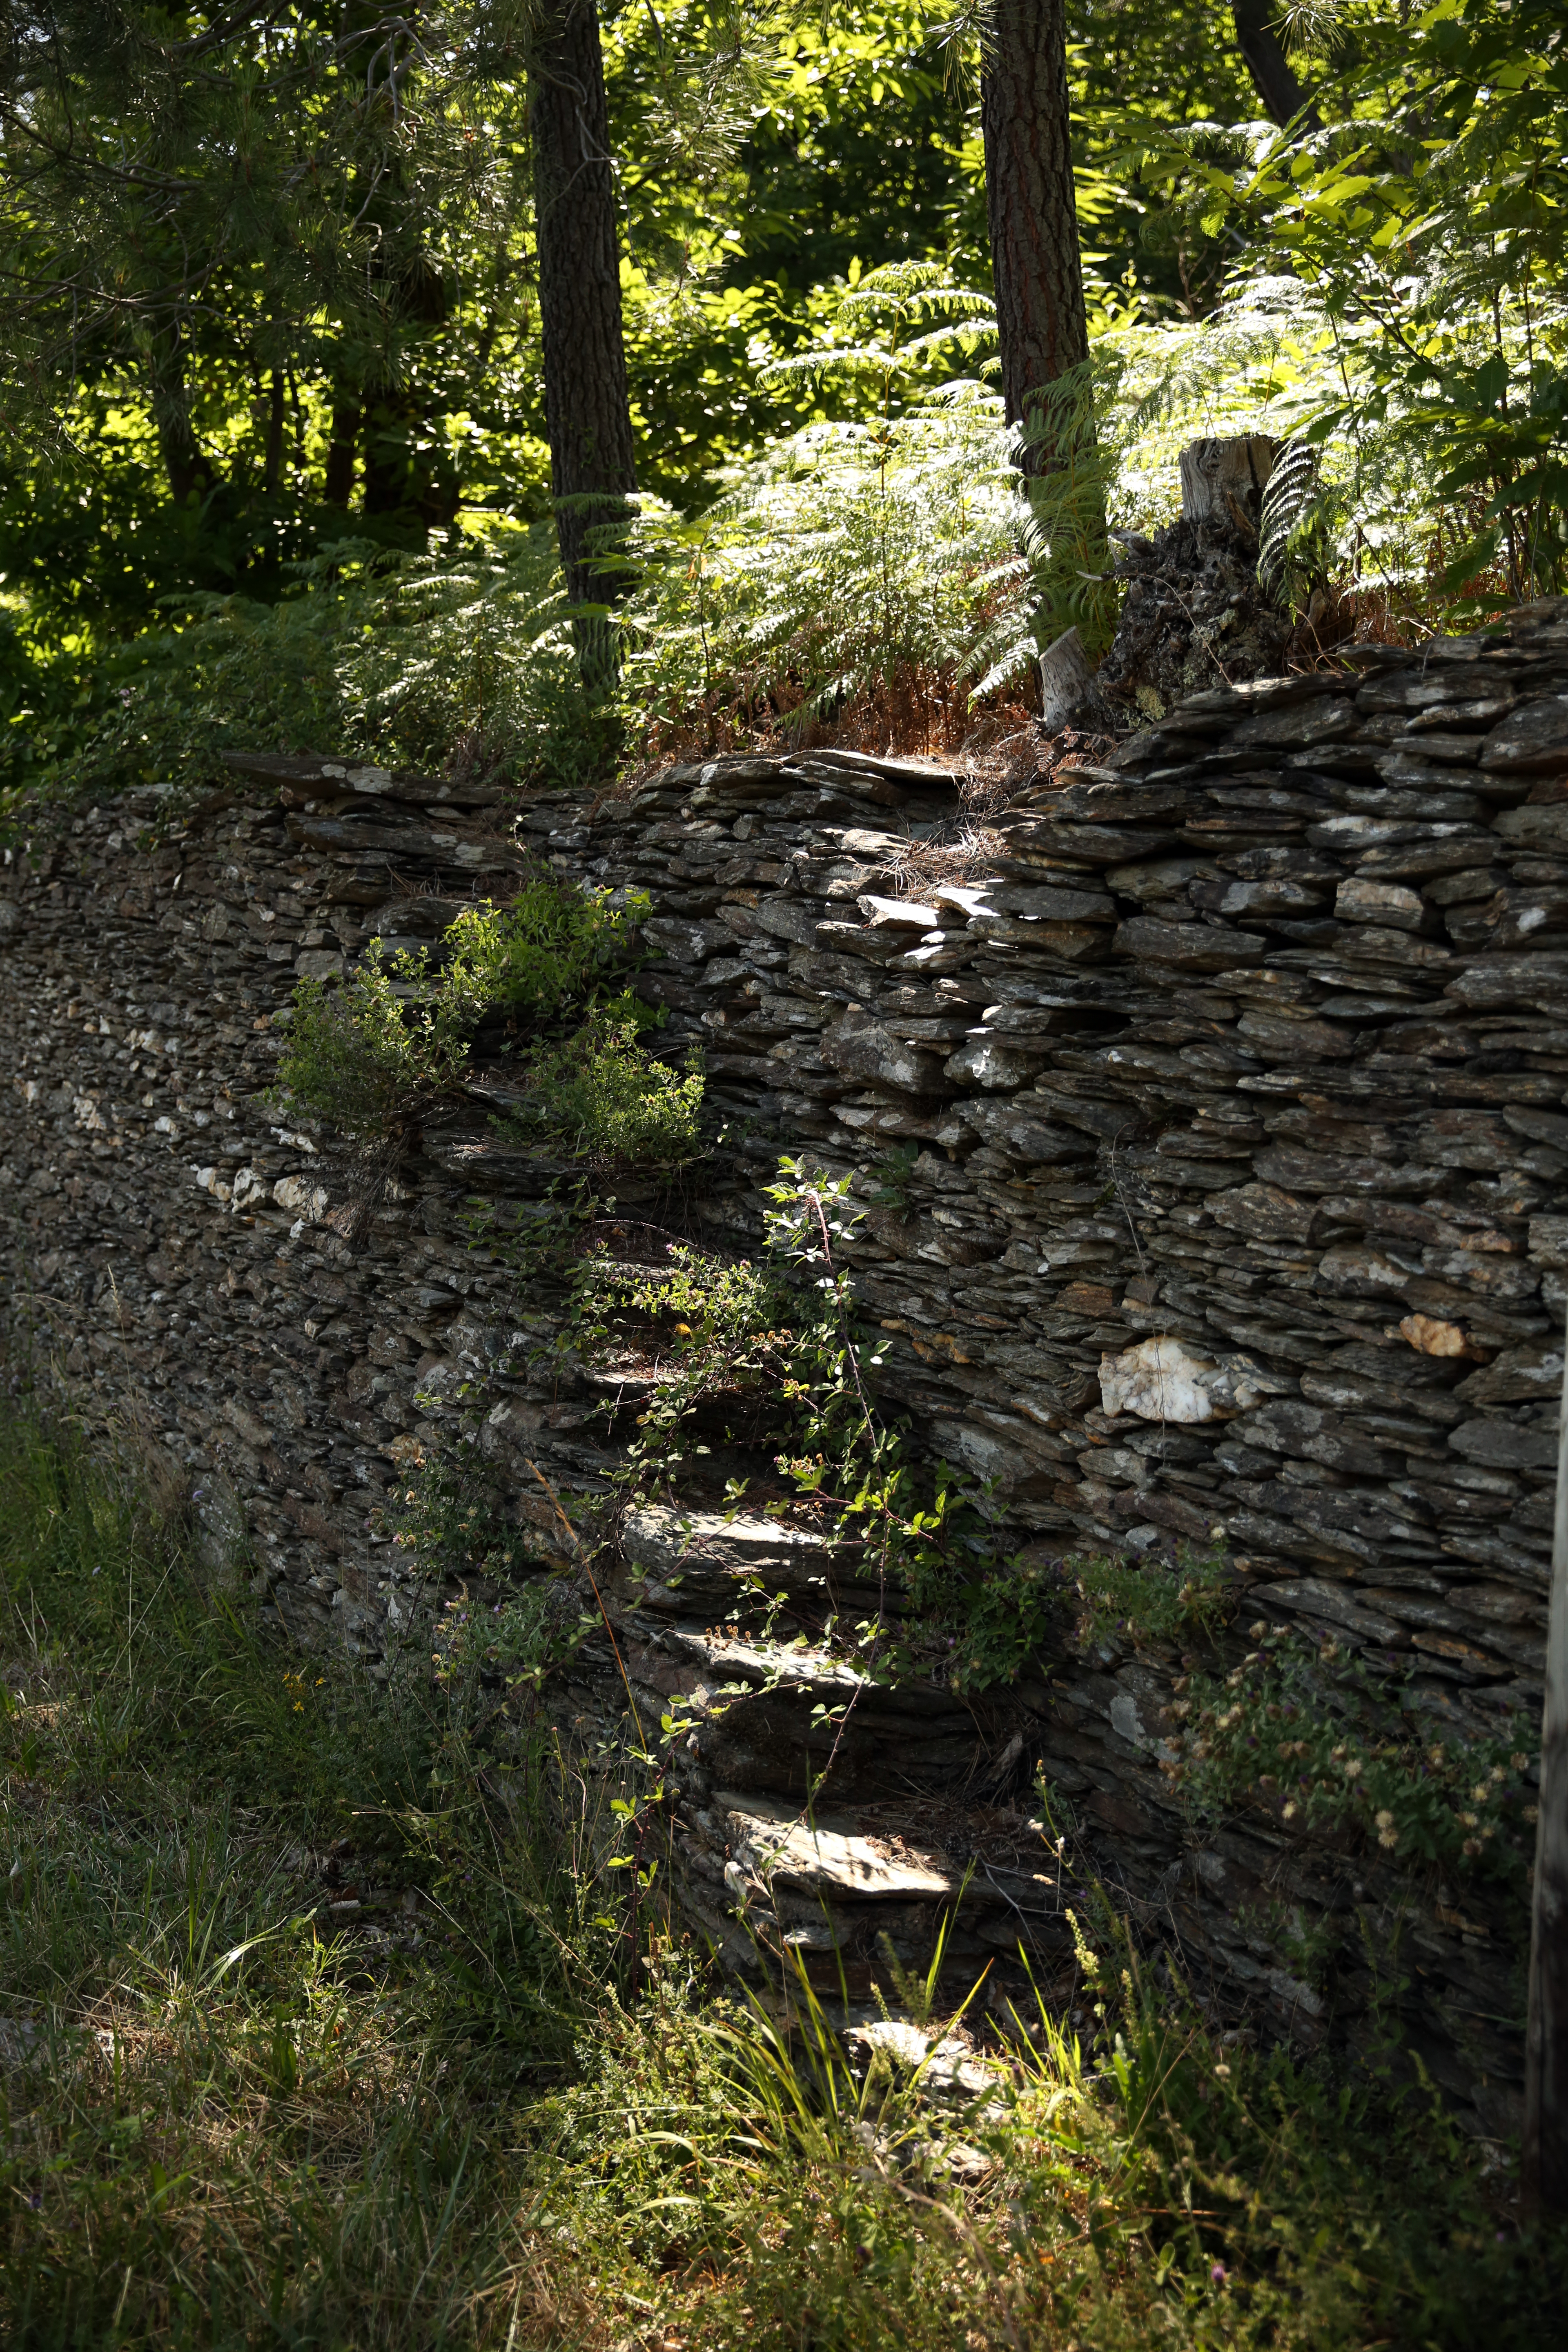
tree, nature, forest, grass, wilderness, trail, leaf, flower, pond, france, europe, stream, green, jungle, autumn, canon, botany, garden, waterway, midi, wetland, woodland, southfrance, sdfrankreich, zuidfrankrijk, languedocroussillon, exterieur, marches, cultures, terrasses, pierresdeschiste, mursenpierressches, cevennes, habitat, lozre, parcnationaldescvennes, saintgermaindecalberte, escaliers, fasses, constructionsanciennes, natural environment